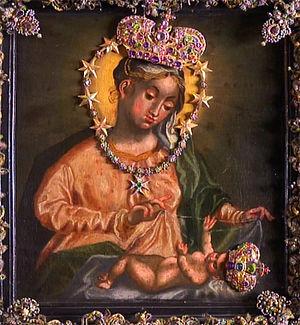
Gnadenbild von Maria Plain
Maria Plain est un lieu de pèlerinage pour l'église catholique romaine, situé dans la commune de Bergheim au nord de Salzbourg en Autriche. Sa basilique de l'Assomption de Marie constitue le centre spirituel d'un ensemble de plusieurs bâtiments en style baroque ; en 1952, elle obtint du pape Pie XII le titre pontifical de basilique mineure. La renommée de ce sanctuaire est liée à la présence en ses murs de l'icône de Notre-Dame de la Consolation qui avait échappé à la démolition pendant la guerre de Trente Ans.
La messe dite du Couronnement KV. 317 est, avec la messe en ut, la plus populaire des messes de Wolfgang Amadeus Mozart, qui en écrivit une vingtaine.